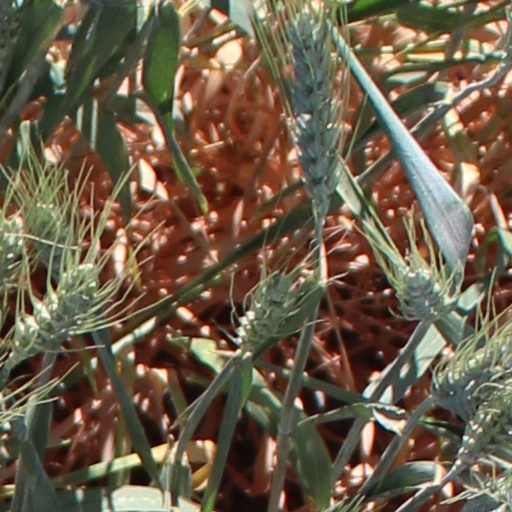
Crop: wheat